Abelló Museum

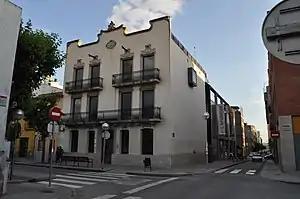
Abelló Museum's façade

The Abelló Museum is a municipal art museum located in Mollet del Vallès, in El Vallès Oriental. Opened on 29 March 1999, its principal collection comprises pieces from artist and collector Joan Abelló, which donated his collection to the city in 1996, creating the Joan Abelló Foundation, an independent organisation of the Mollet del Vallès Town Council.